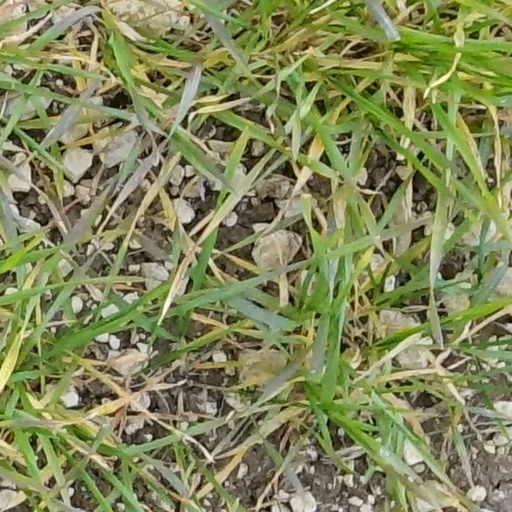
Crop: wheat